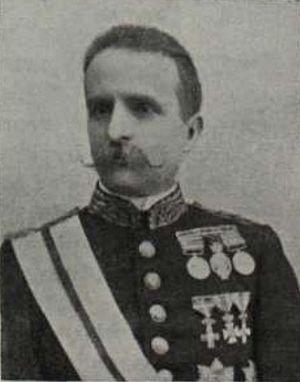
Le gouverneur général des Philippines exerce le pouvoir exécutif durant les deux grandes périodes de colonisation des Philippines, d'abord par le Royaume d'Espagne de 1565 à 1898, puis par les États-Unis de 1898 à 1946. Il représente aussi le roi d'Espagne puis le gouvernement américain sur l'archipel.